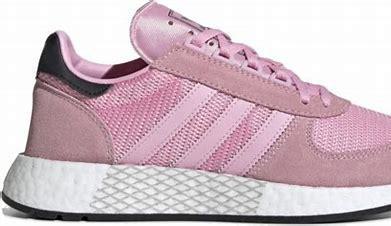
Brand: Adidas
Model: Marathon Tech